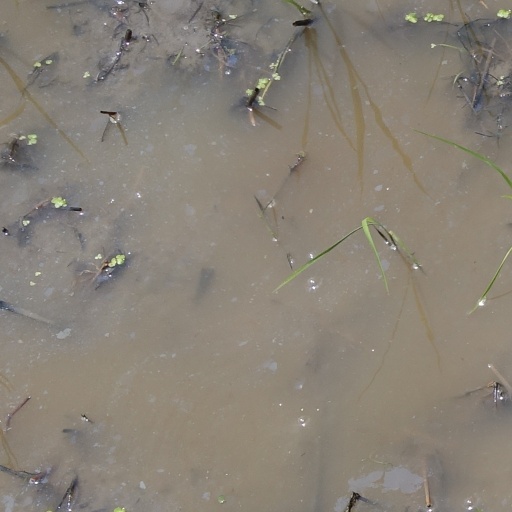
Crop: rice